Israel at the 2016 Summer Olympics

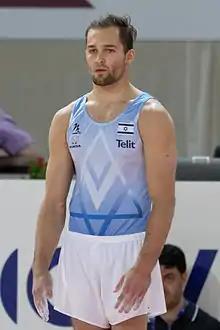
Alexander Shatilov at the 2015 European Artistic Gymnastics Championships

Israel entered one artistic gymnast into the Olympic competition. Two-time Olympian Alexander Shatilov qualified and claimed his Olympic spot in the men's apparatus and all-around events via the Olympic Test Event in Rio de Janeiro by participation. Shatilov participated in both the London and Beijing Olympics. He did not advance following the qualification round in the floor and horizontal bar events due to not achieving eighth place or higher in either. Shatilov's loss in the qualification rounds makes Rio his worst Olympic finish ever. In regards to the loss, he said "things didn't go as I planned, but that happens in sport and there's nothing I can do about it. You need to know how to cope with disappointments and life continues. I trained hard and wanted to have a good competition, but you can't turn the clock back. I started my floor drill well, but a small mistake cost me and I knew I had no chance after that. I never imagined a scenario like this." He performed poorly in both the floor and bar routines, scoring 13.5 points in the floor routine, and 14.066 points in the bar routine. The floor exercise was riddled with errors and ended with a landing where it appeared as if he was trying to break a fall.